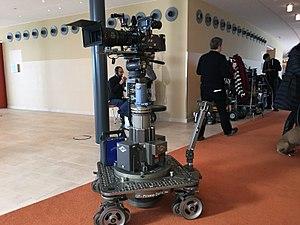
Un pied de caméra est un dispositif qui permet au cadreur d’un film de mettre en place un appareil de prise de vues animées pour effectuer le tournage d’un plan au cadrage aussi bien fixe qu’en mouvement.